Fushimi Station (Nagoya)

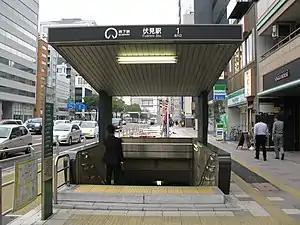
Fushimi Station, 1st Entrance

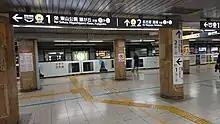
Station platform 2 of the Higashiyama Line towards Sakae and Fujigaoka (2020)

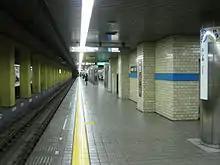
Station platform 3 of the Tsurumai Line towards Akaike and Toyotashi (2010)

It is the shallowest station in the city's subway system, with the platform located only 5.3 meters below ground.